T-Series (company)

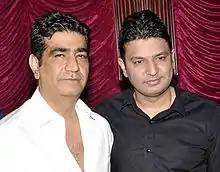
Krishan Kumar (left) and CEO Bhushan Kumar (right), the brother and son of Gulshan Kumar, respectively, during the audio release of "Aashiqui 2" (2013)

Kumar discovered that there was also a market for devotional music, and began recording and selling it. Kumar noticed that many elderly Hindu followers could not read hymns and chants because of failing eyesight, so Kumar hired singers to record the chants and sold them as cheap cassettes. Later, he filmed major Hindu pilgrimages in India and sold them on VHS and video cassette tapes.